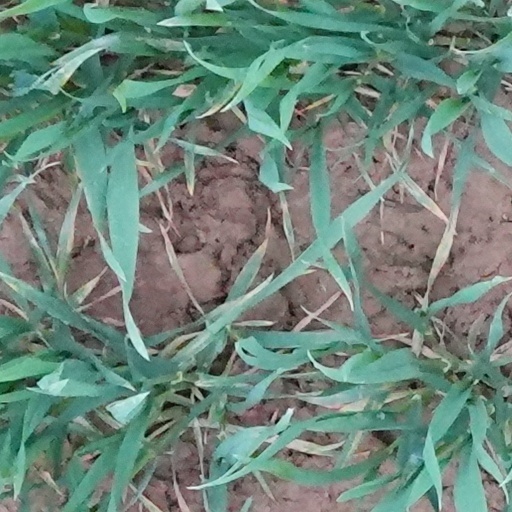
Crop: wheat